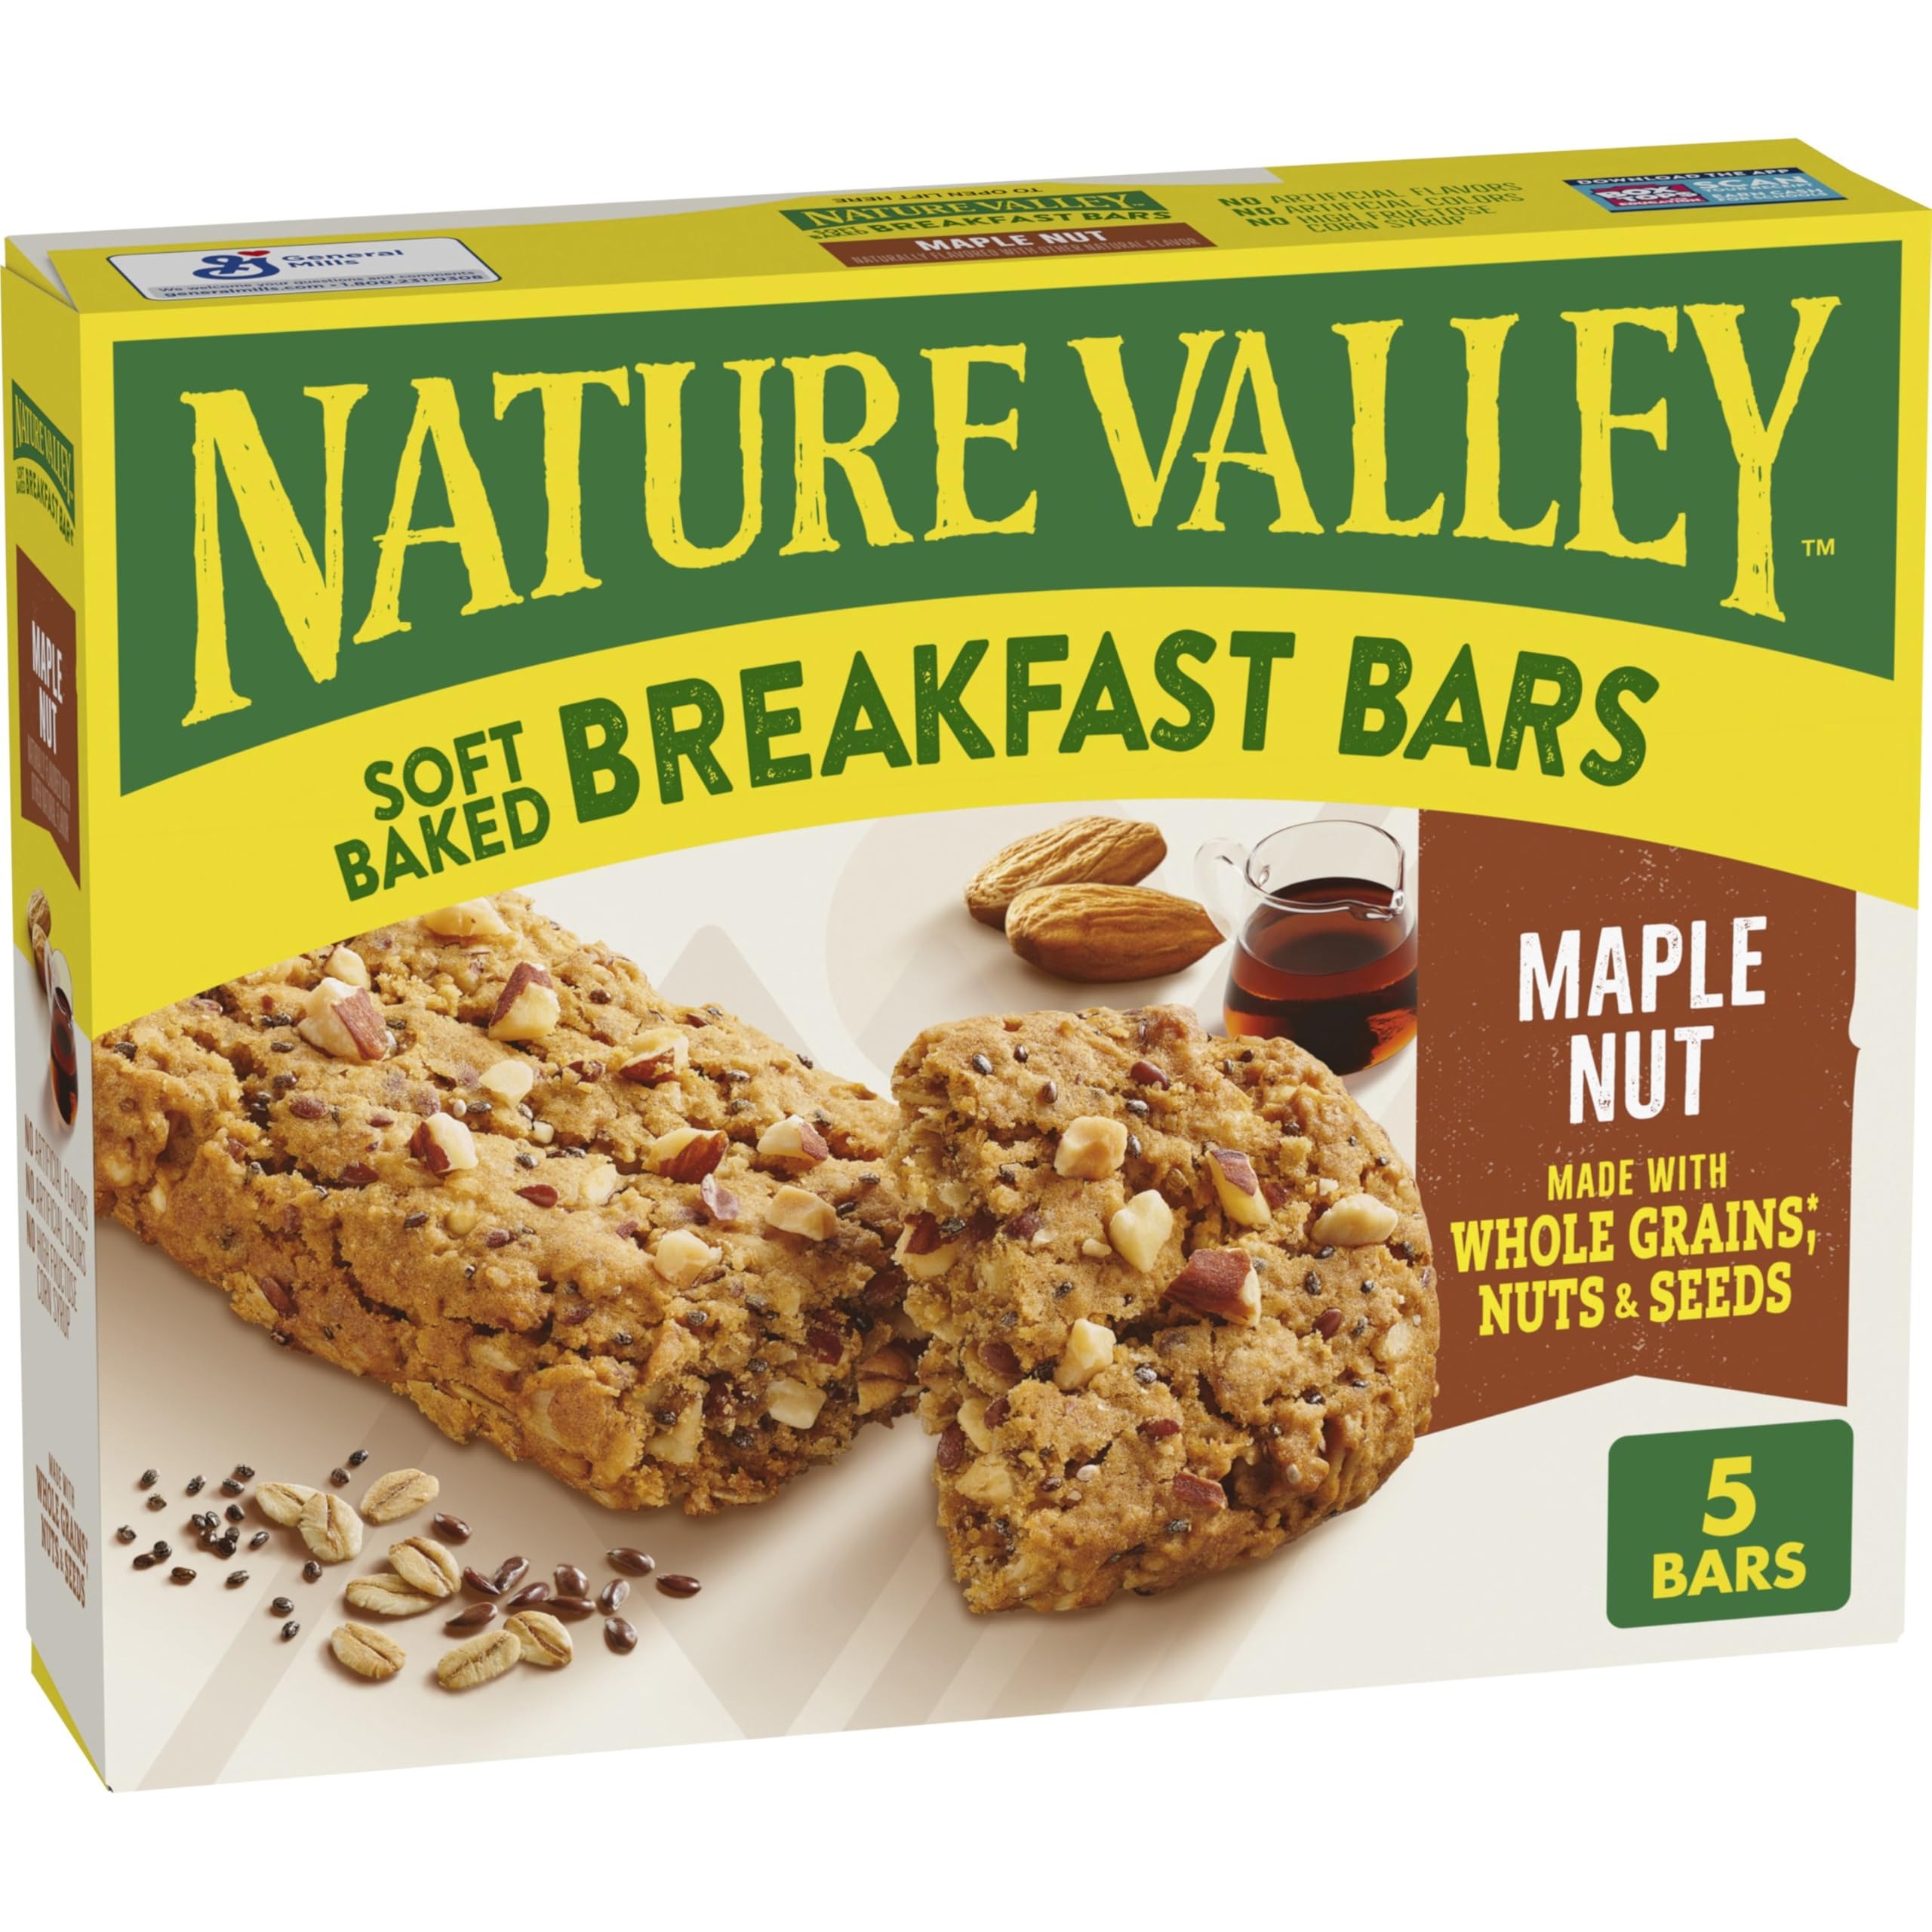
Item Name: Nature Valley Soft Baked Breakfast Bars, Maple Nut, Morning Snacks, 5 Count, 8.85 oz
Bullet Point 1: SOFT BAKED GOODNESS: Nature Valley Maple Nut Soft Baked Bars are a quick and easy breakfast snack, lunch box treat, or for any time you are looking to fuel your family
Bullet Point 2: BREAKFAST BARS: Made with whole grains, almonds, flaxseeds, and chia seeds for a wholesome start to your day; 19g of whole grain per serving (at least 48g recommended daily)
Bullet Point 3: QUALITY INGREDIENTS: No artificial flavors, no artificial colors, and no high fructose corn syrup
Bullet Point 4: GREAT ON THE GO: Hearty-size breakfast bars provide great taste on the go; Toss an individually wrapped bar in a backpack, tote, or school snack bag
Bullet Point 5: CONTAINS: One 8.85 oz box of Nature Valley Maple Nut Soft Baked Breakfast Bars
Value: 8.85
Unit: Ounce

Price: 7.49